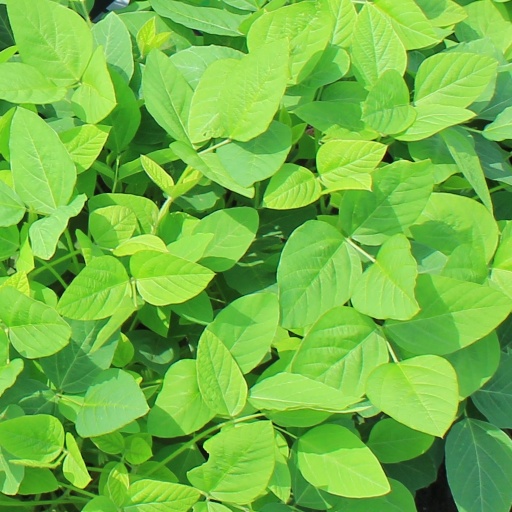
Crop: soybean